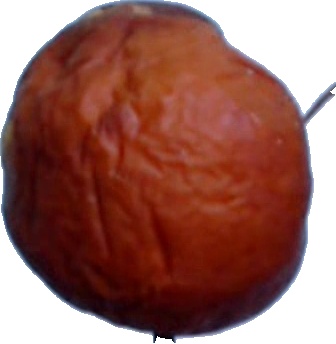
Label: apple_rotten_1